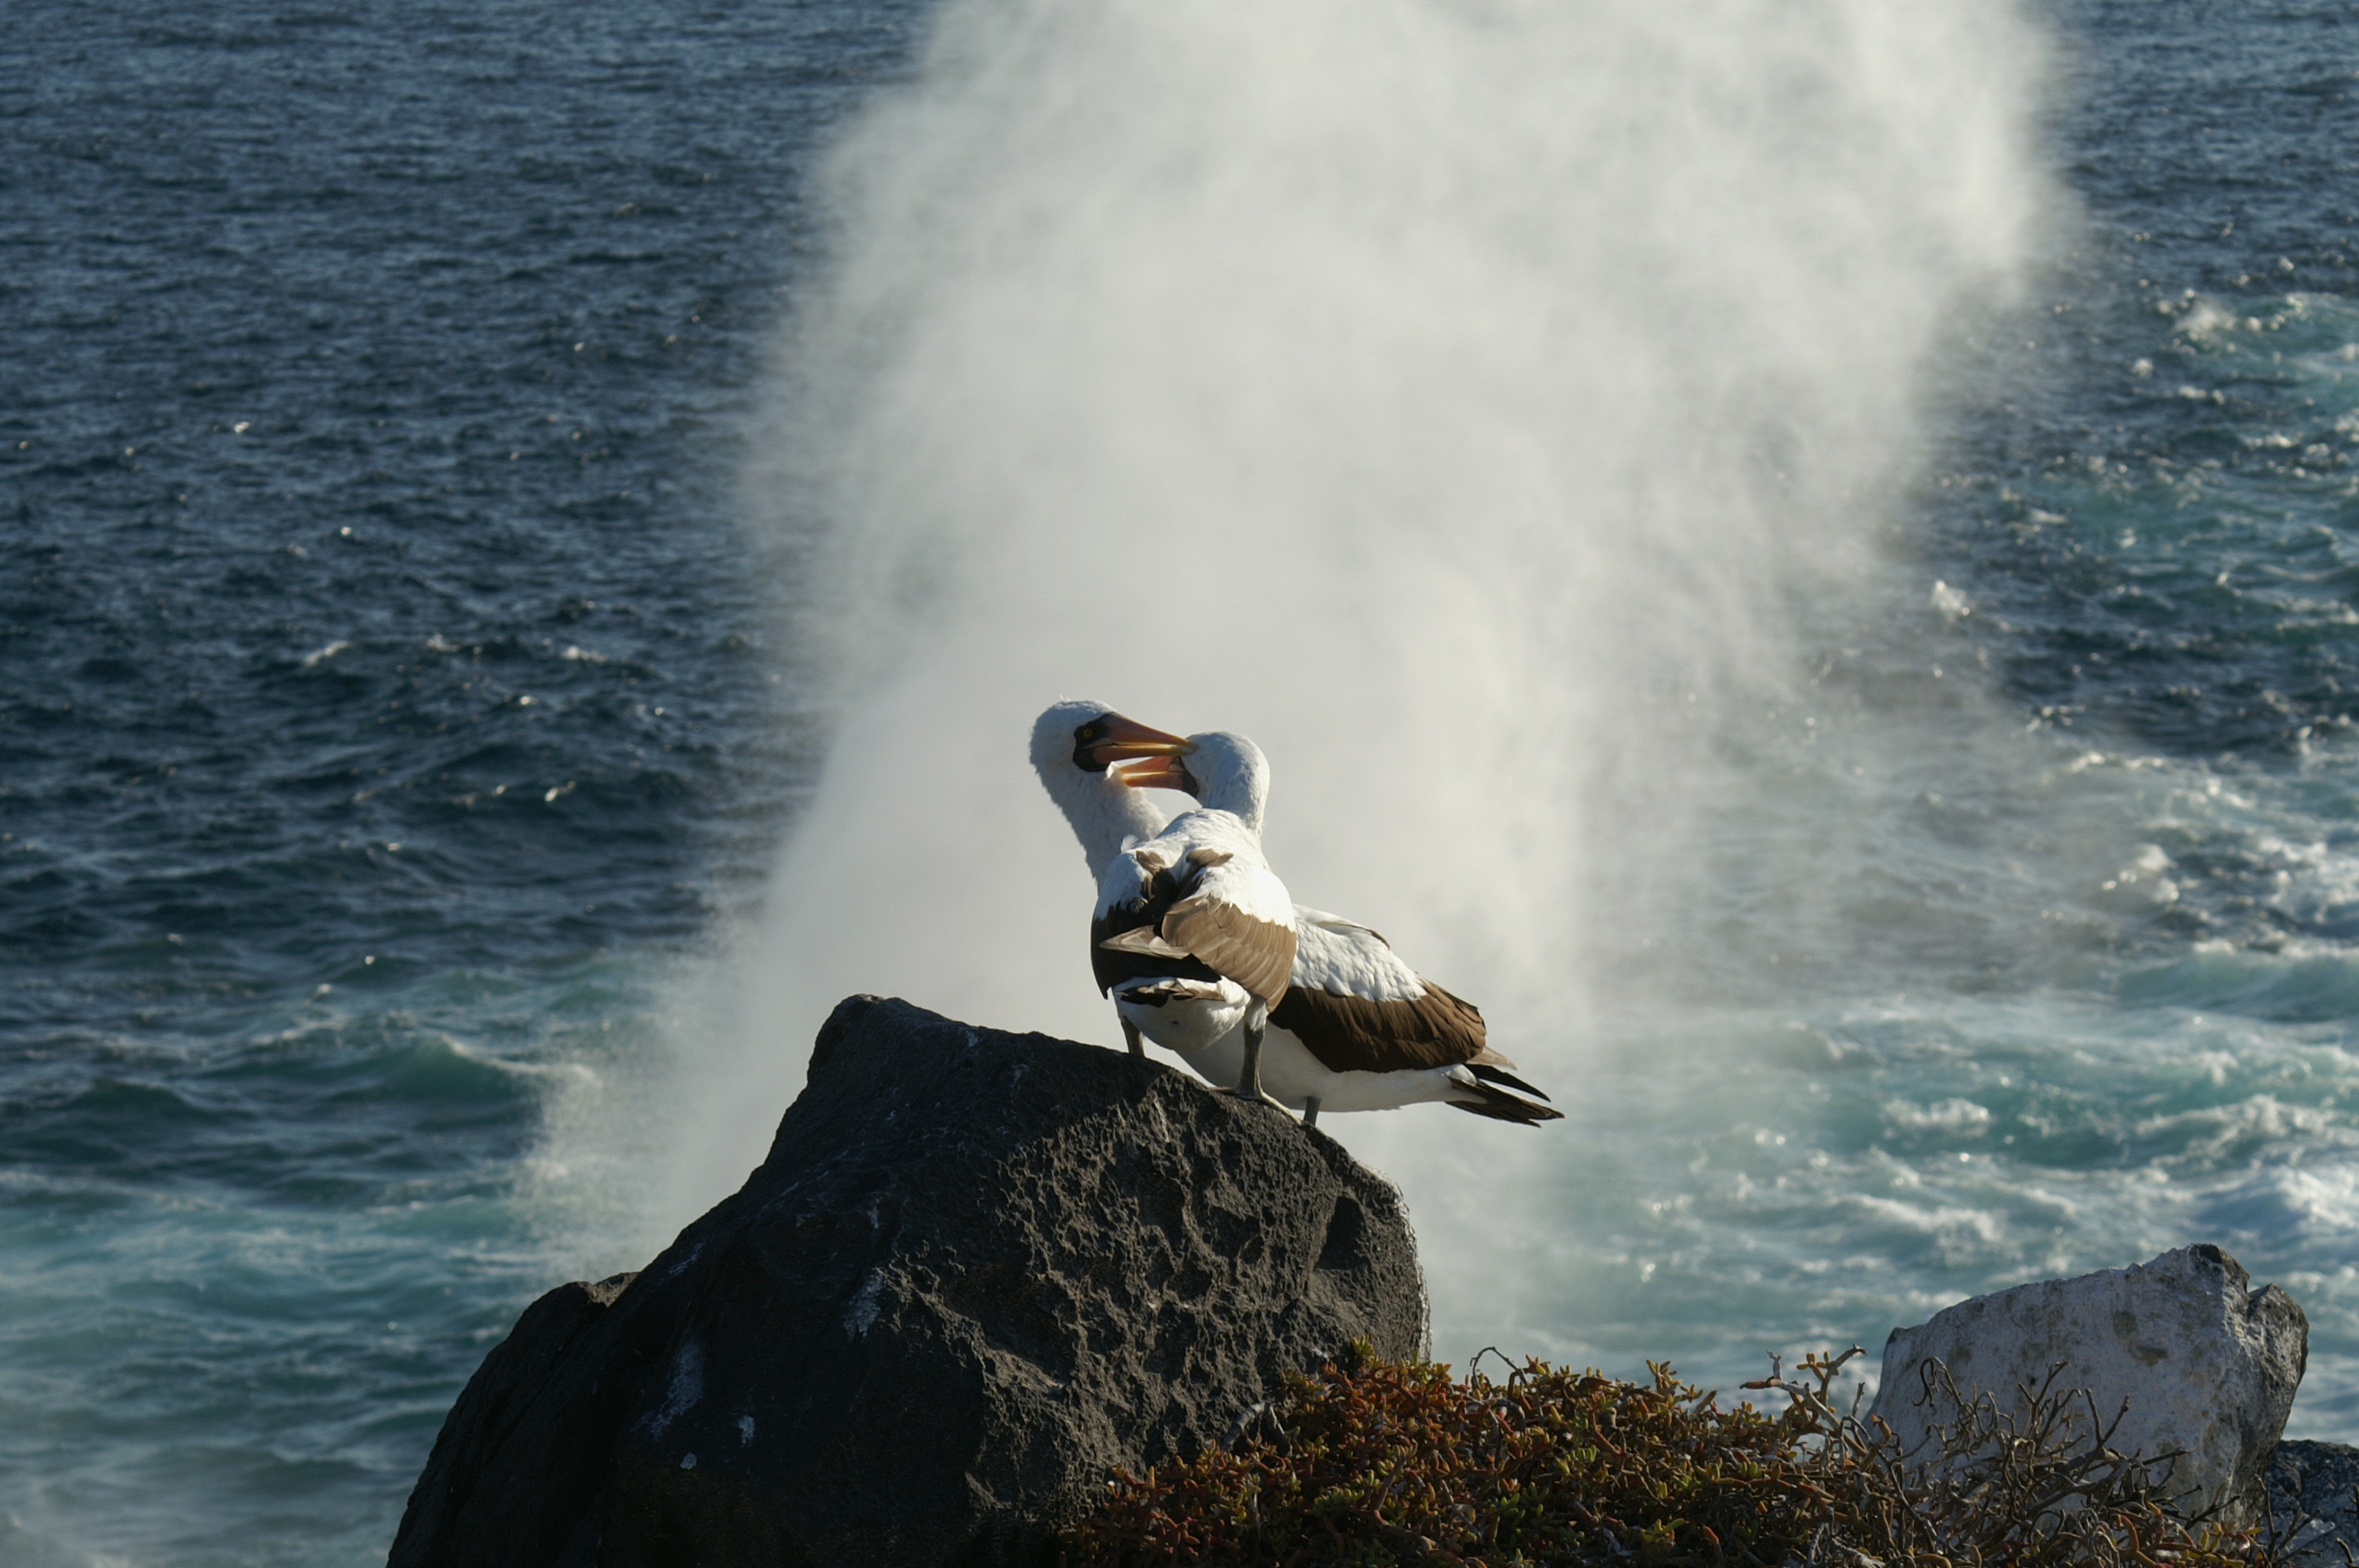
beach, sea, coast, water, rock, ocean, bird, shore, wave, cliff, surfing, extreme sport, terrain, sports, ecuador, galapagos, more, albatrosses, wind wave, boardsport